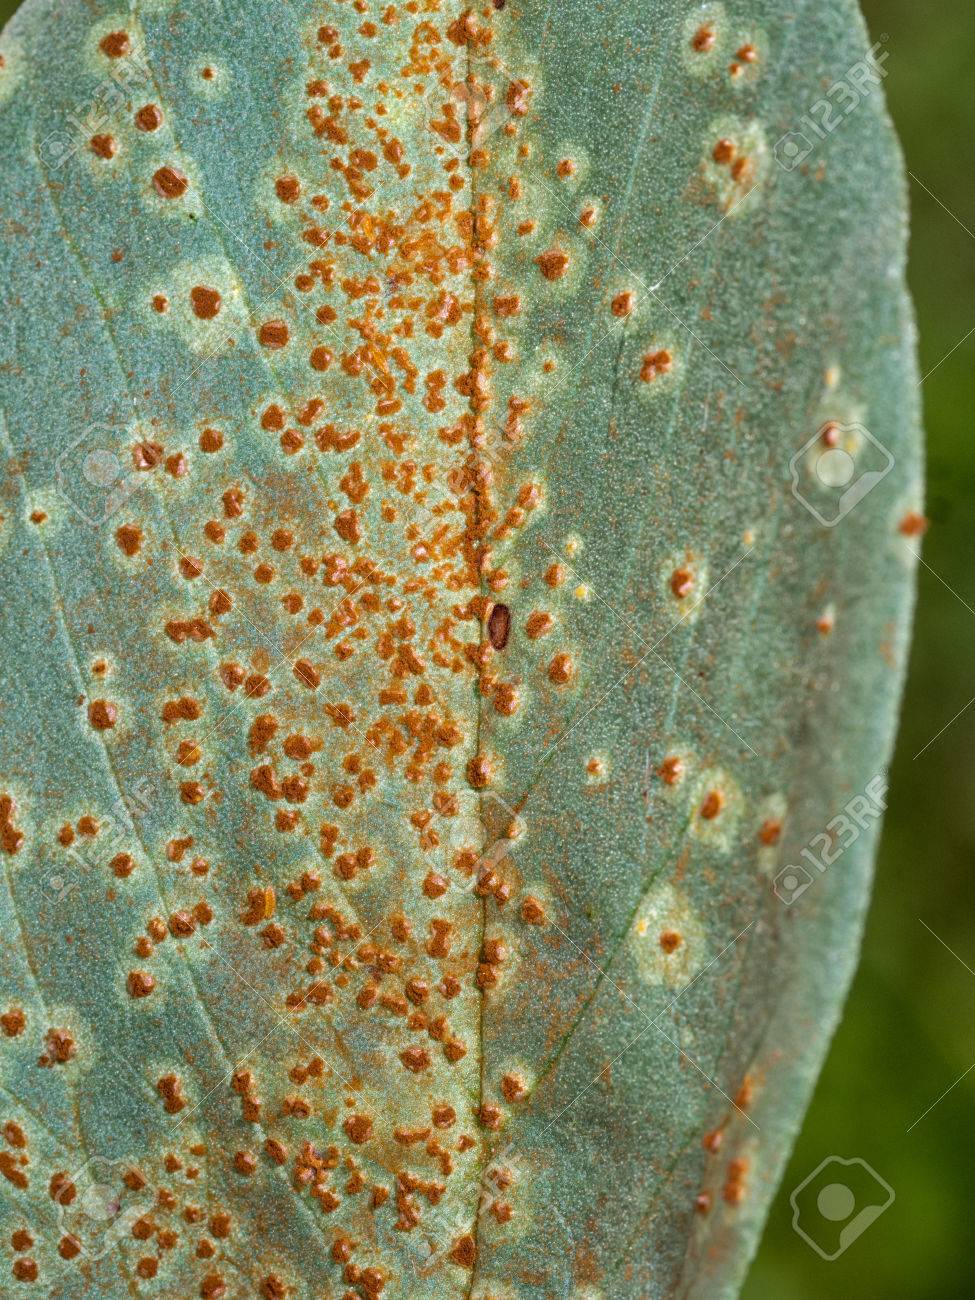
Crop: unknown
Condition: bean_bean_rust